Truro railway station

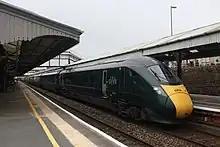
Class 802 on a service to Penzance

Truro is served by all Great Western Railway trains on the Cornish Main Line between and with two trains per hour in each direction. Some trains run through to or from , including the Night Riviera overnight sleeping car service, and some through to , as well as one to daily.